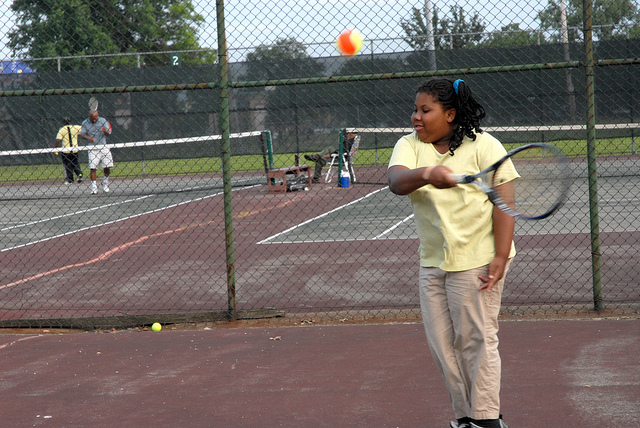
một cô gái đang giơ vợt ra trước ở trên sân tennis